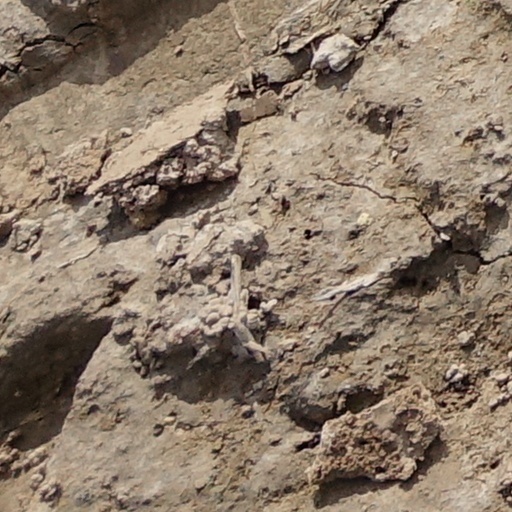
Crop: wheat